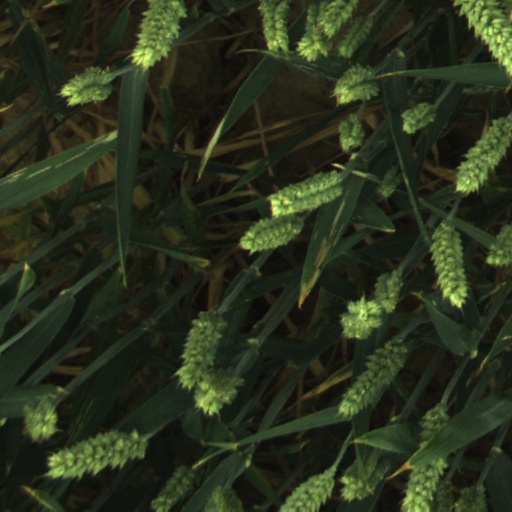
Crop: wheat